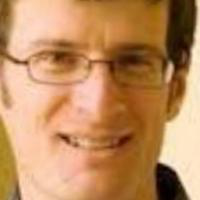
Age group: age 31-40